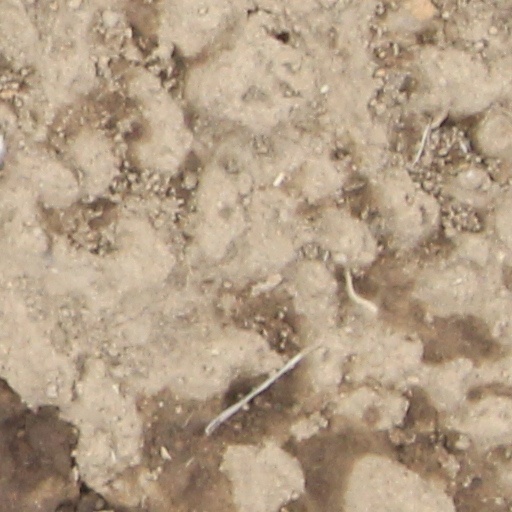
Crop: wheat